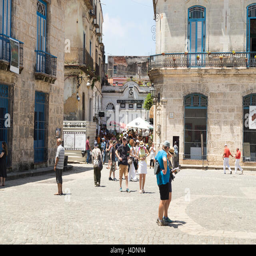
tourists walking in the street